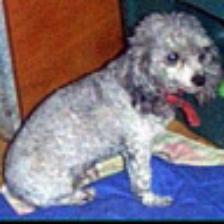
Label: NonHuman